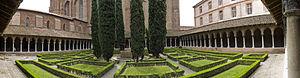
Panorama du cloître Jacobins, pris depuis le côté nord (Toulouse)
Le Couvent des Jacobins de Toulouse, situé dans le centre de la ville, à mi-chemin entre le Capitole et la Garonne, juste en face du lycée Pierre-de-Fermat, est constitué d'une église dite « église des Jacobins », d'un cloître, d'une salle capitulaire, d'un réfectoire et d'une chapelle, la chapelle Saint-Antonin. Il est parfois appelé « ensemble conventuel des Jacobins », appellation qui est aujourd'hui abandonnée. Il a été construit par l'ordre des frères prêcheurs, un ordre mendiant dont le premier couvent de la branche masculine a été fondé en 1215 à Toulouse par Dominique de Guzmán, futur saint Dominique, afin de promouvoir la prédication de l'Évangile et lutter contre l'hérésie cathare. Ces bâtiments entièrement faits de brique sont considérés comme des joyaux de l'art gothique languedocien en matière de construction monastique des XIIIᵉ siècle et XIVᵉ siècle.